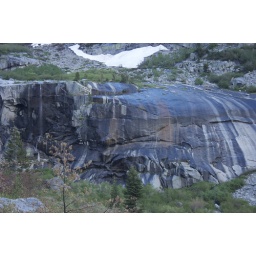
area around the falls -- cool giant bouldery rock wall thingy